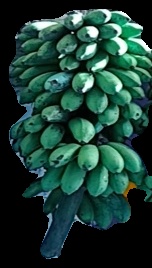
Variety: rasbale
Grade: grade2